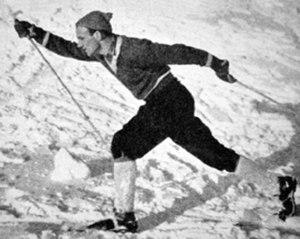
Nils Täpp est un ancien fondeur suédois.